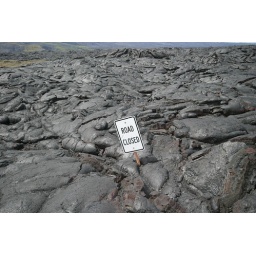
Lava field closed this road in Hawaii's Volcano National Park